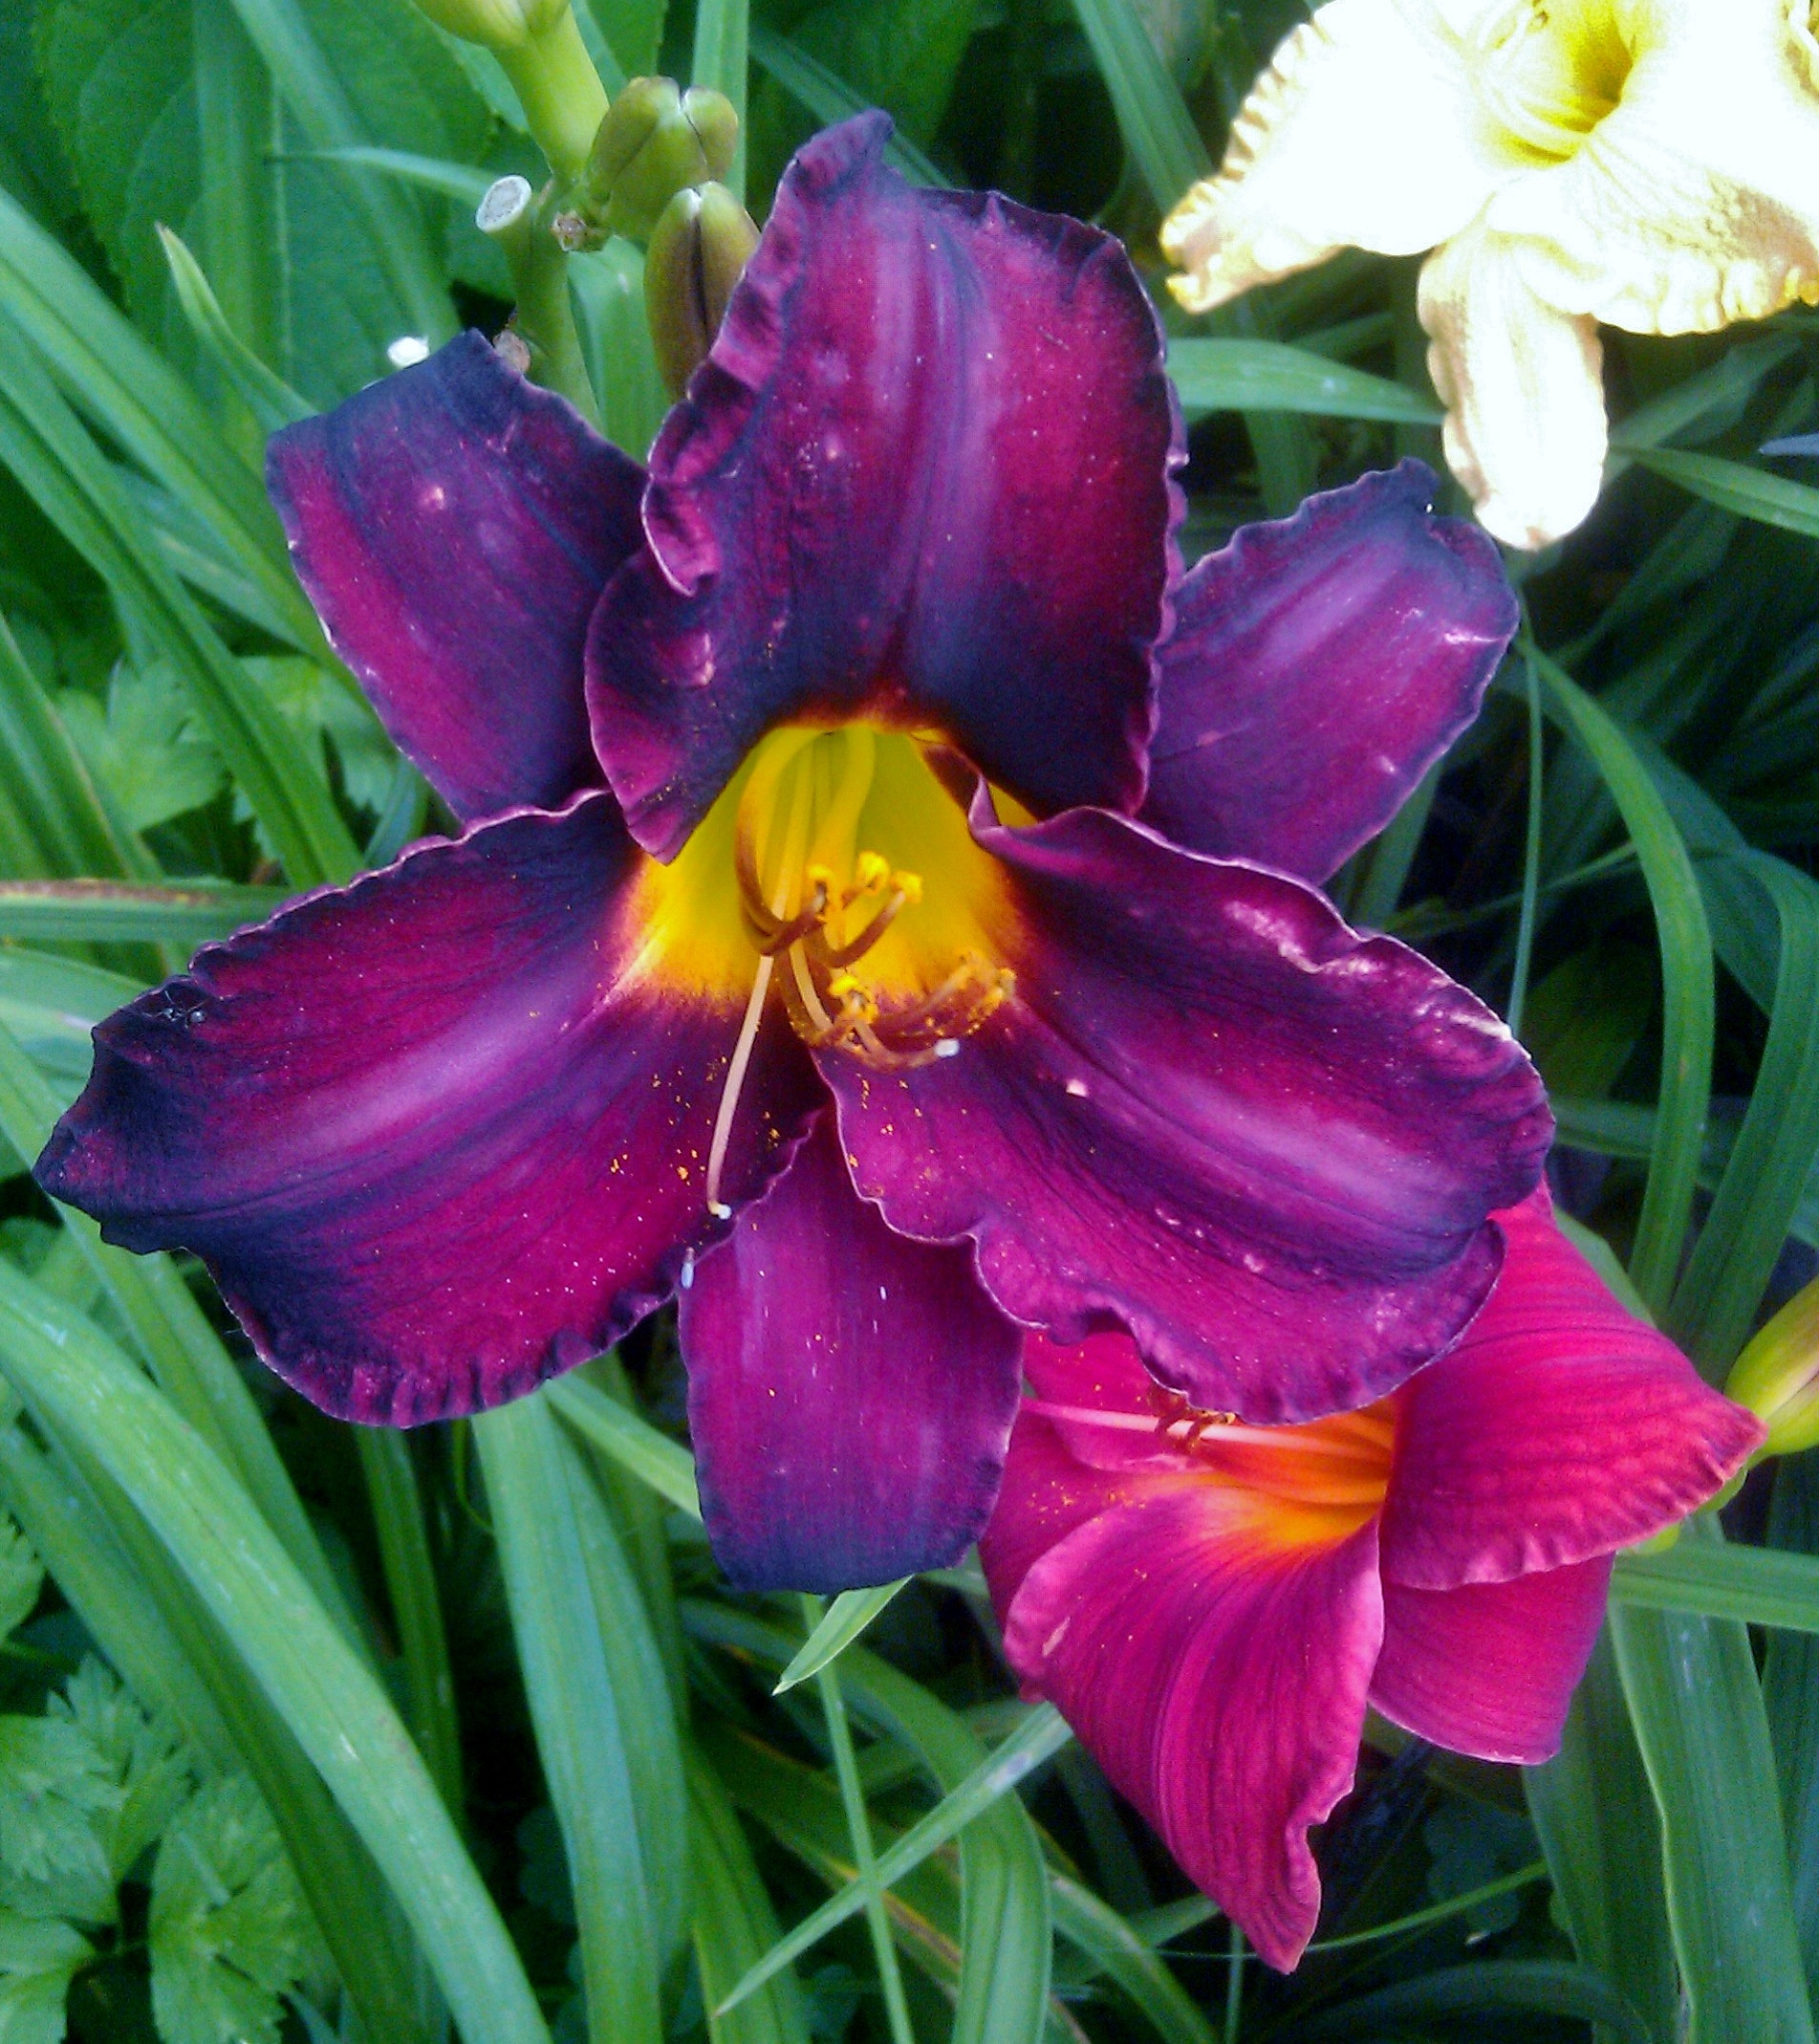
plant, flower, purple, petal, bloom, summer, garden, daylily, day lily, flowering plant, land plant